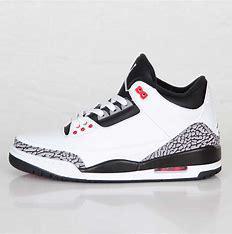
Brand: Jordan
Model: 3 Retro